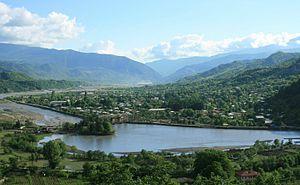
Tsagueri est une ville de la région Ratcha-Letchkhoumie et Basse Svanétie. Sa population était de 1320 habitants en 2014.